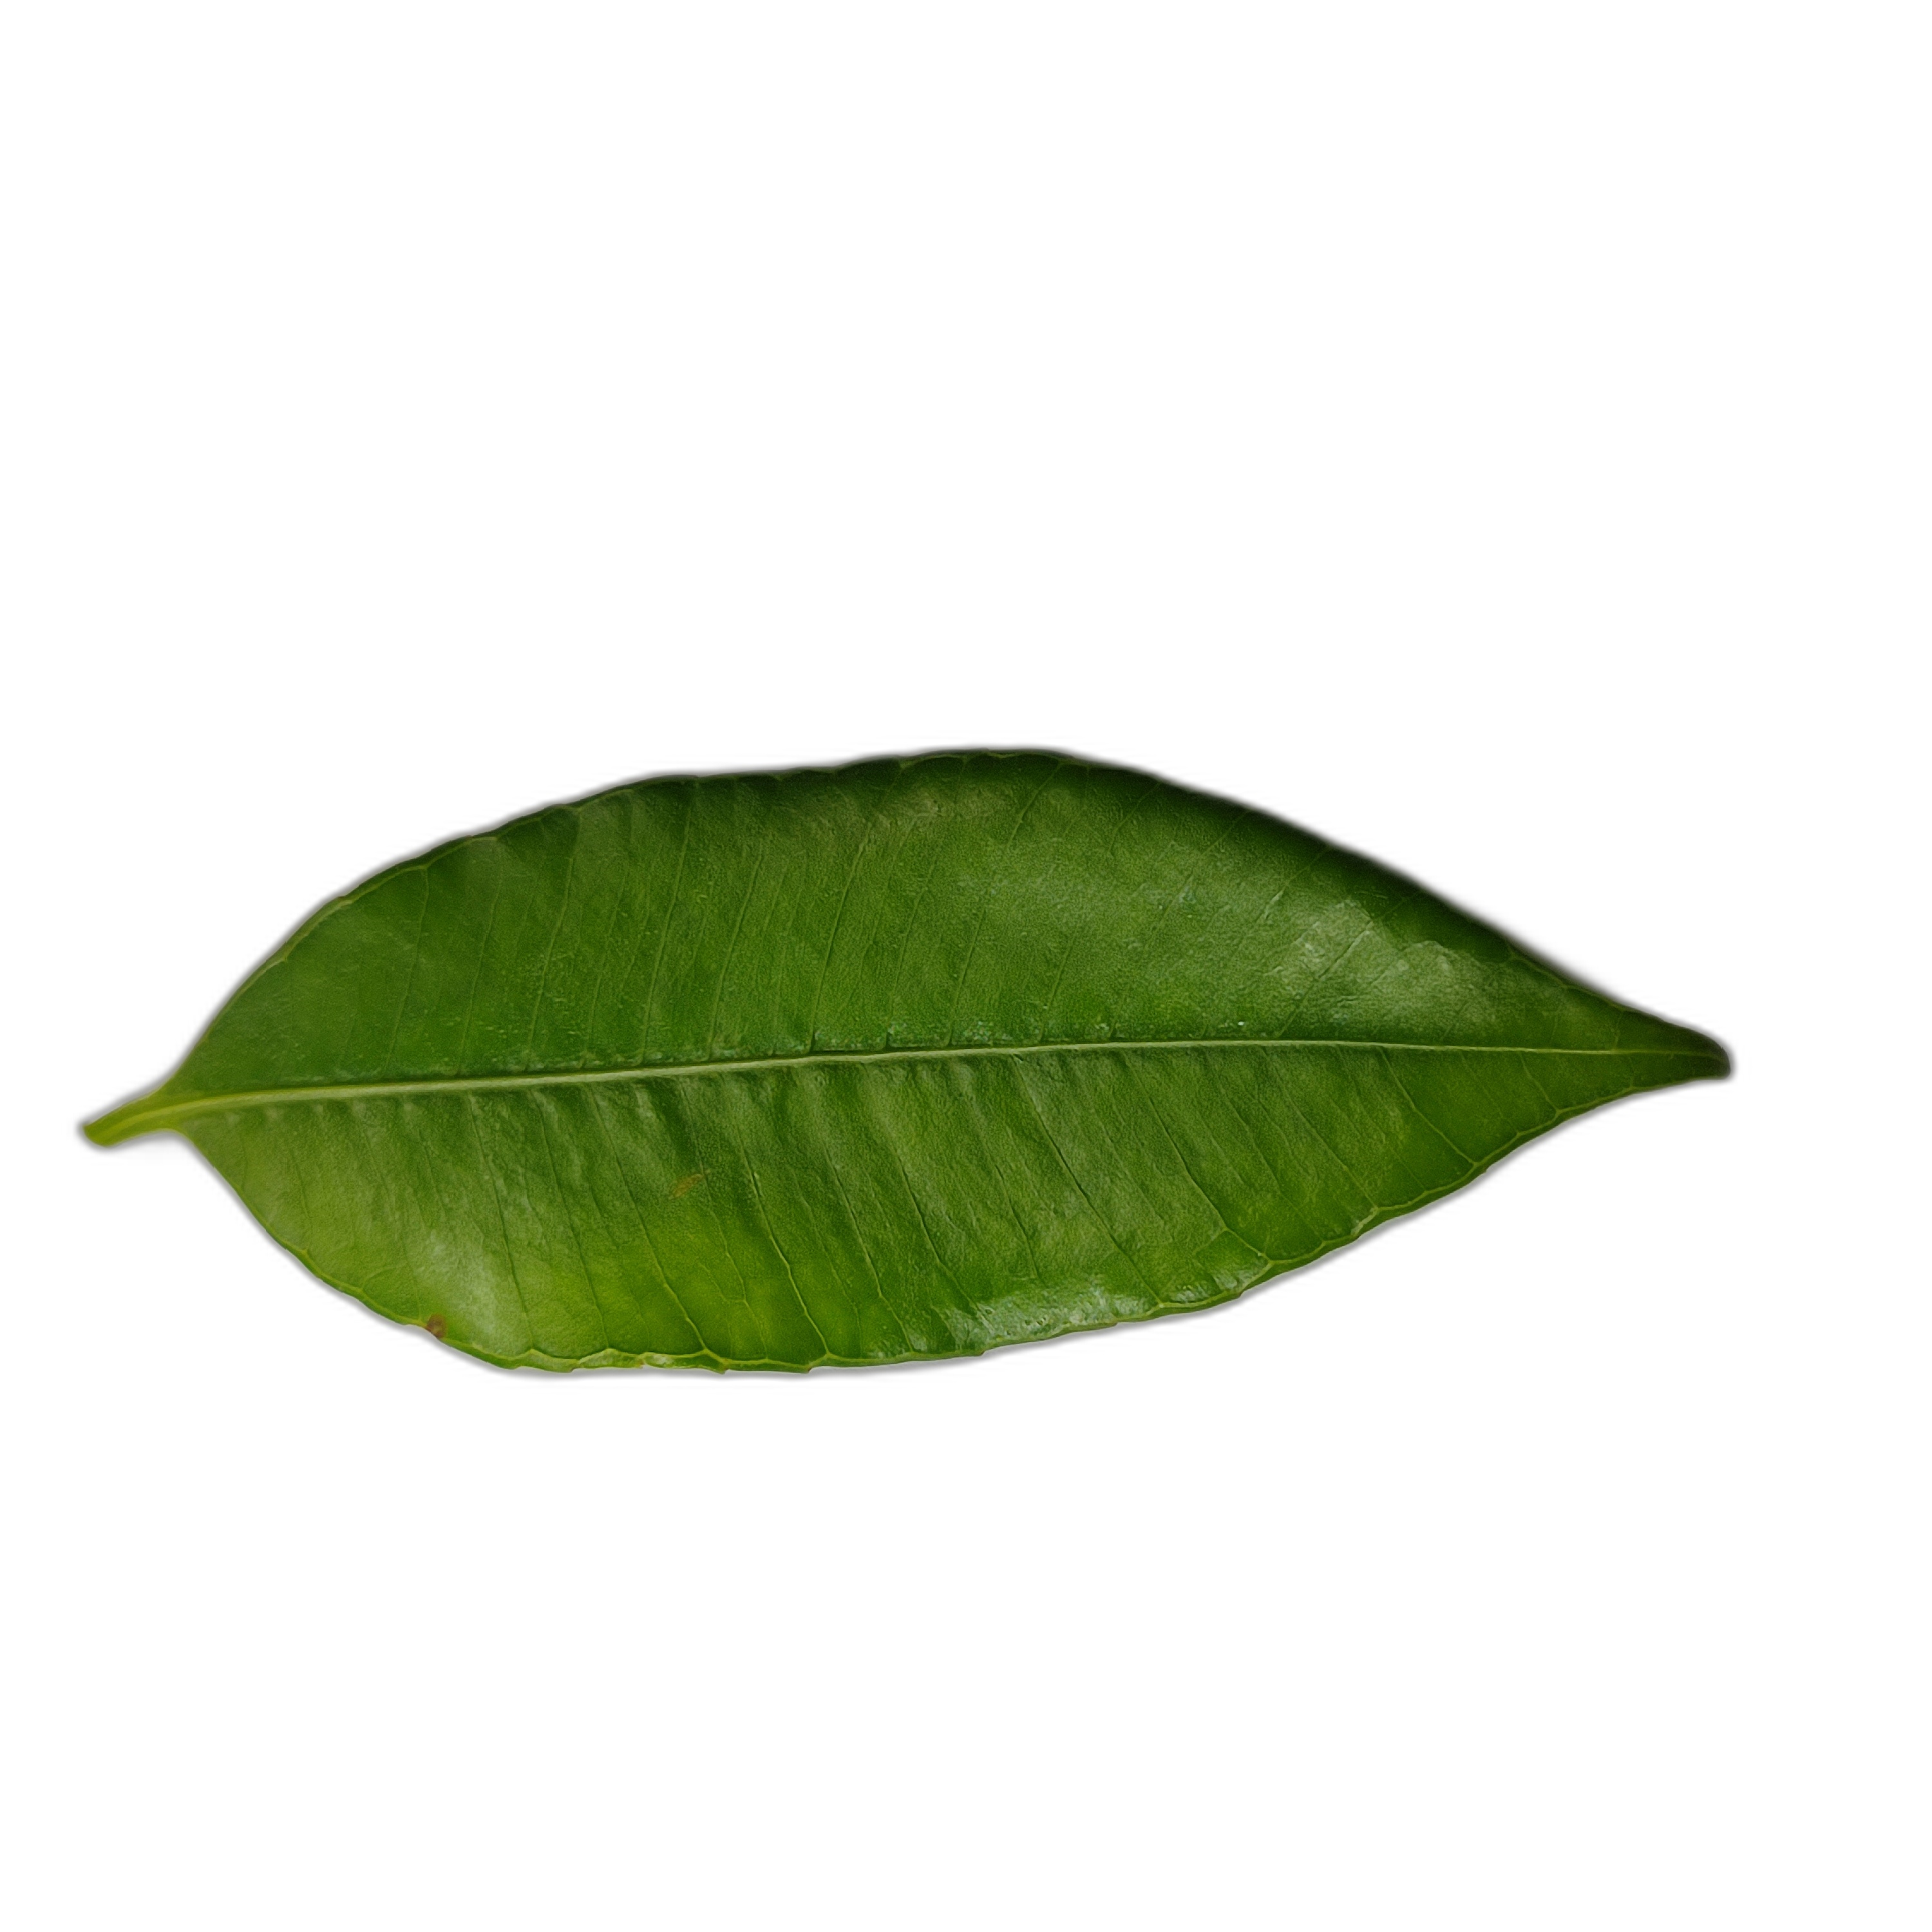
Label: healthy